Delaware Route 1

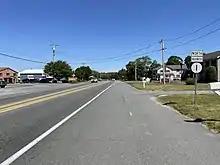
DE 1 Bus. northbound past DE 36 in Milford

In 2009, work began to replace the steel-girder Indian River Inlet Bridge with a cable-stayed span due to scouring that had occurred to the steel girder bridge. The new Indian River Inlet Bridge opened to southbound traffic on January 20, 2012. Delaware Governor Jack Markell, U.S. Senator Tom Carper, and DelDOT Secretary Shailen Bhatt rode in the first car across the bridge. On January 30, 2012, one northbound lane of the new bridge opened. All four lanes of the bridge as well as the pedestrian and bicycle walkway opened in early 2012. Demolition of the former bridge began in early 2012 and was completed in early 2013.